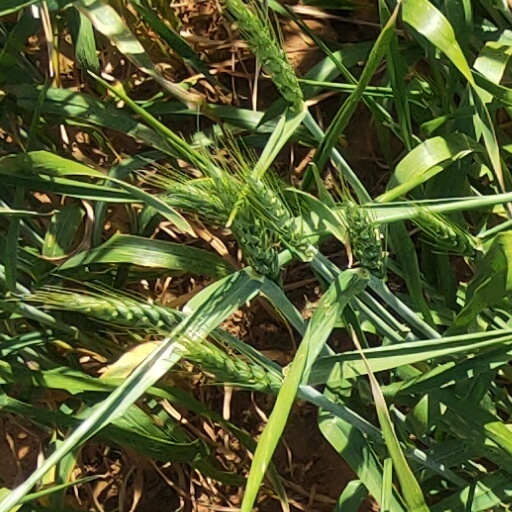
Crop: wheat